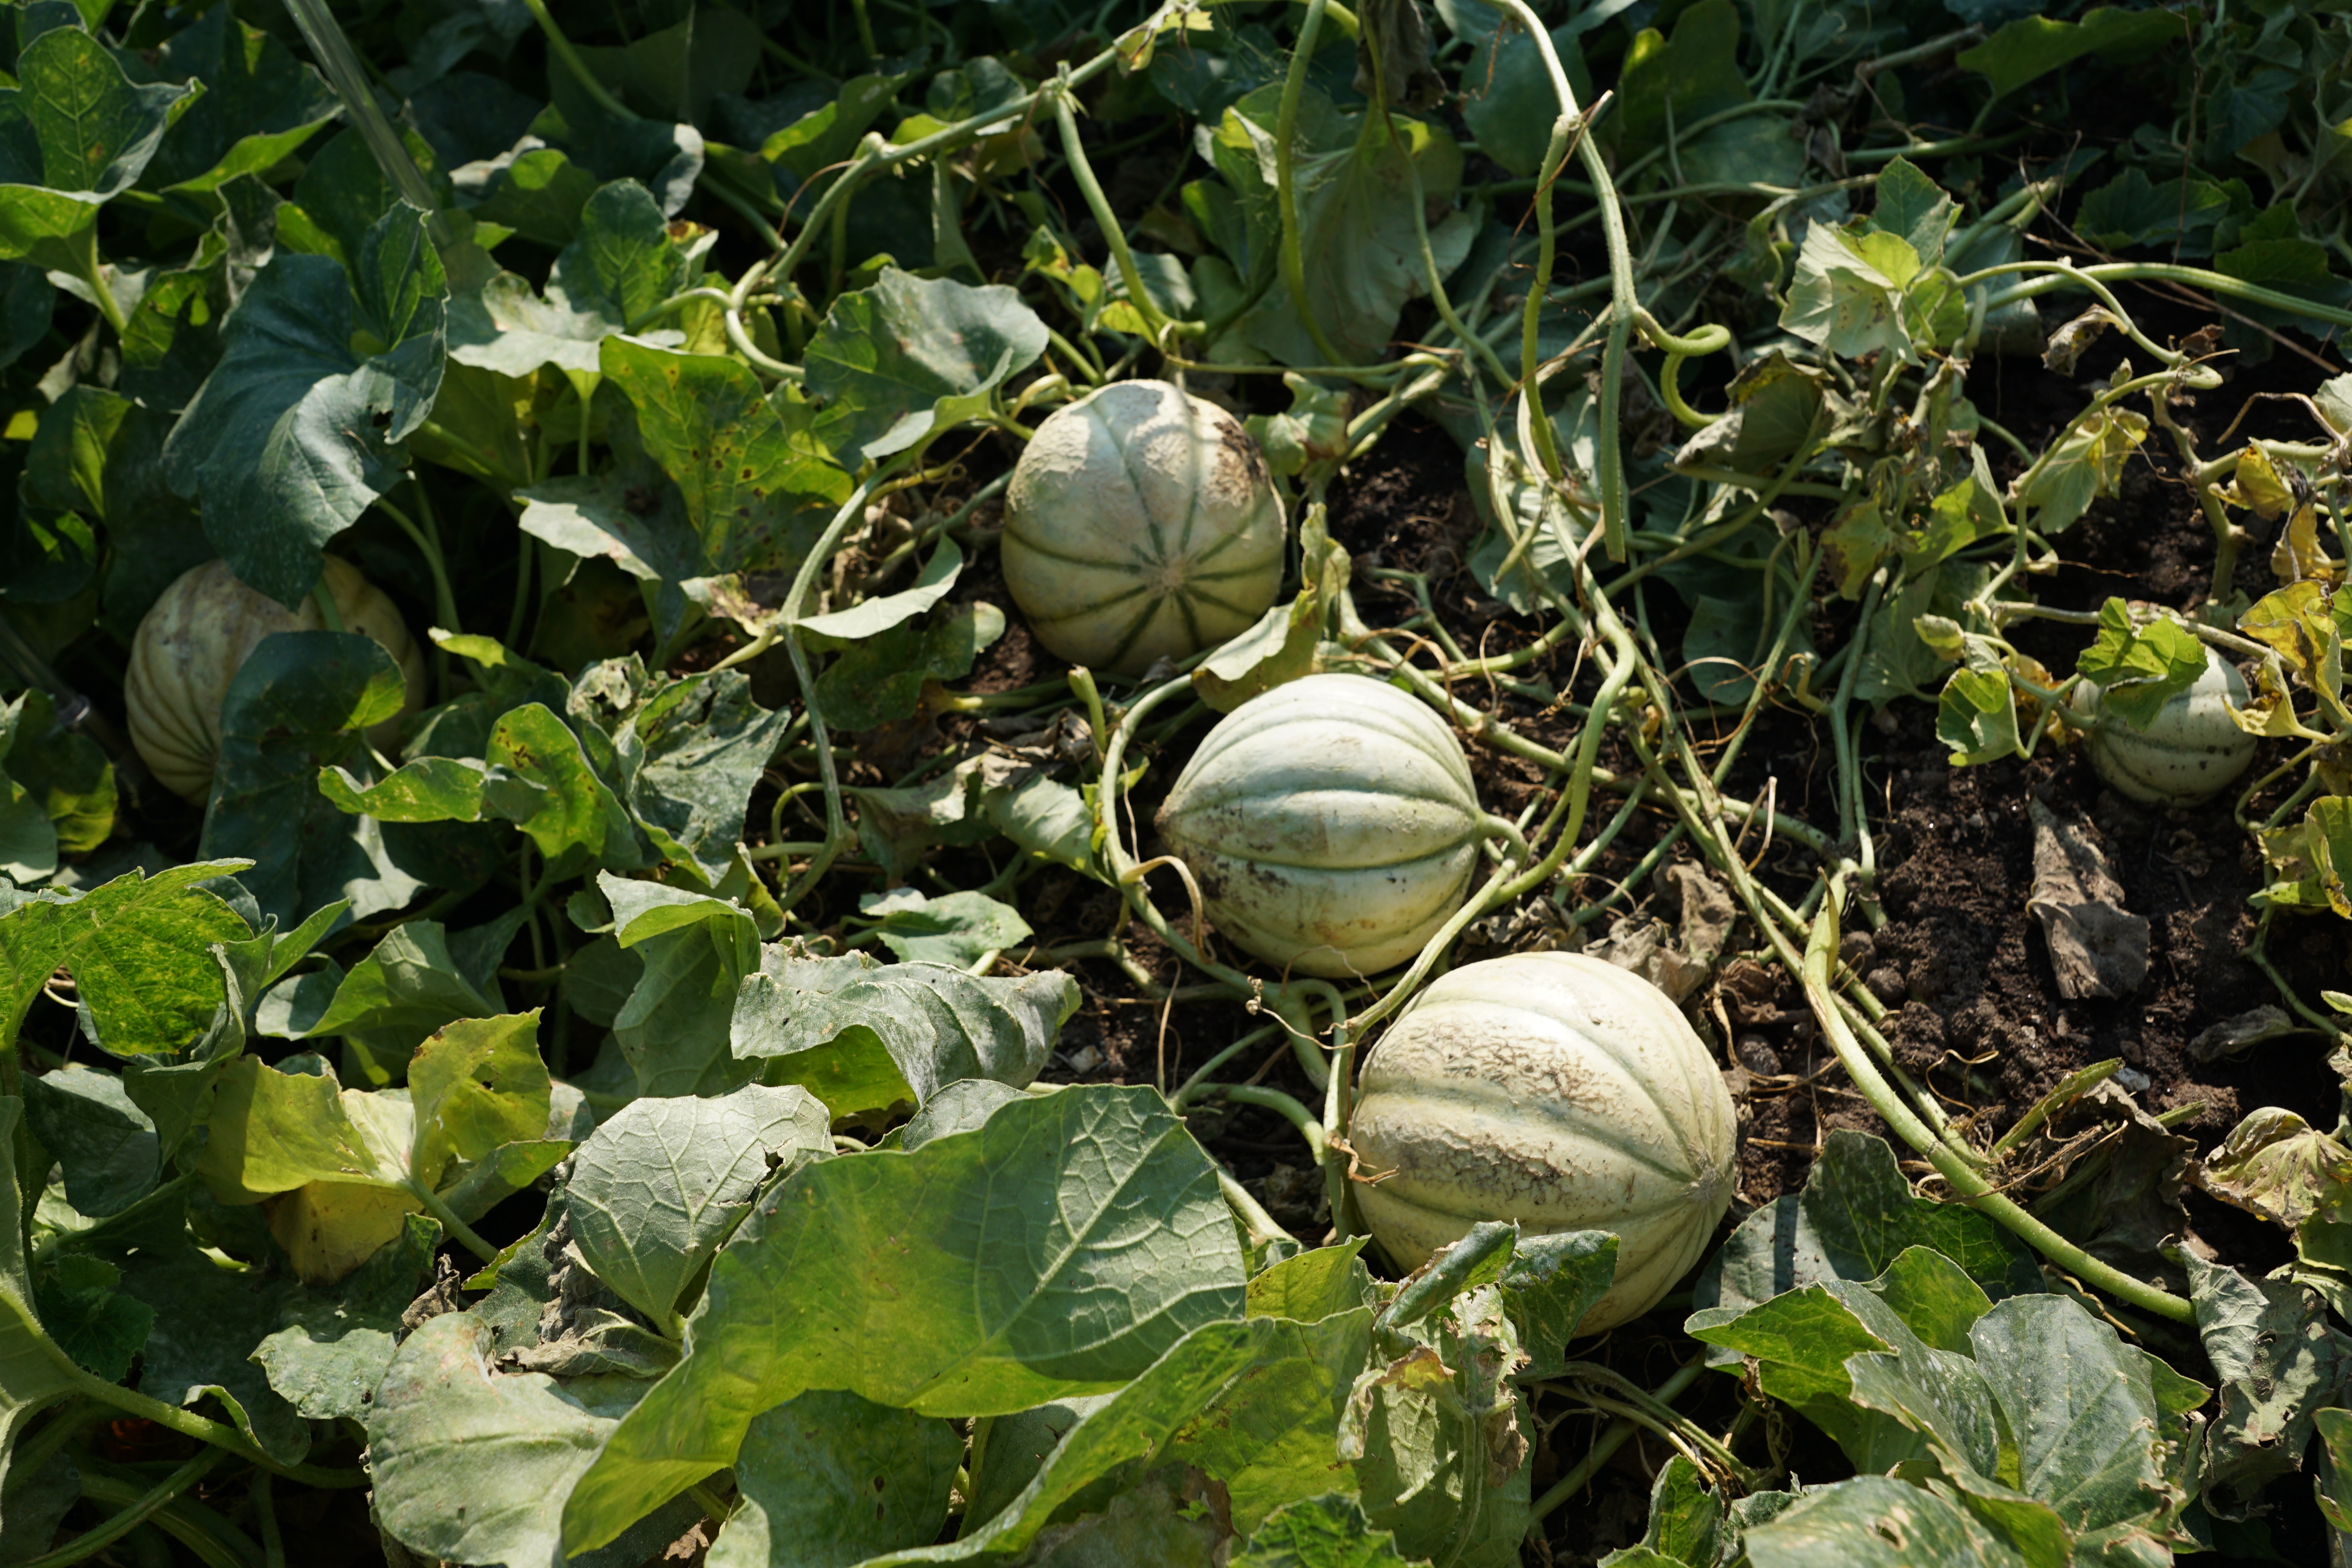
plant, flower, food, green, produce, grow, botany, garden, invertebrate, gourd, snail, cantaloupe, flowering plant, land plant